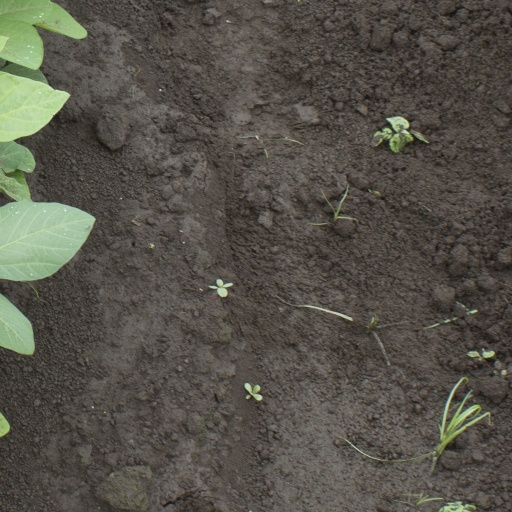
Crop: soybean